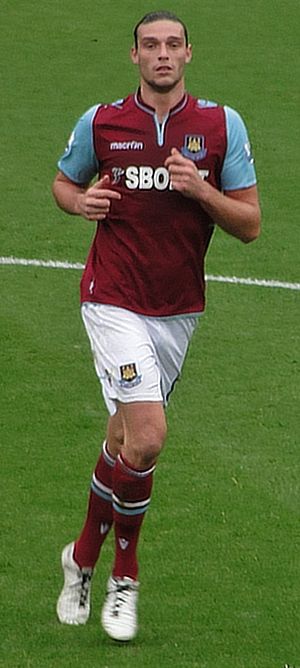
Andy Carroll
"Andrew Thomas ""Andy"" Carroll er en engelsk fodboldspiller, der spiller som angriber hos West Ham United i Premier League. Tidligere har han spillet for Newcastle United F.C. og Liverpool, samt på lejebasis i Preston North End F.C..